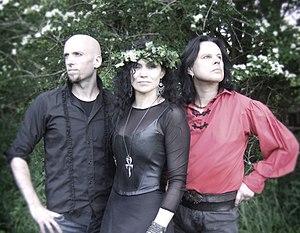
Inkubus Sukkubus est un groupe britannique de musique gothique fondé en 1989.